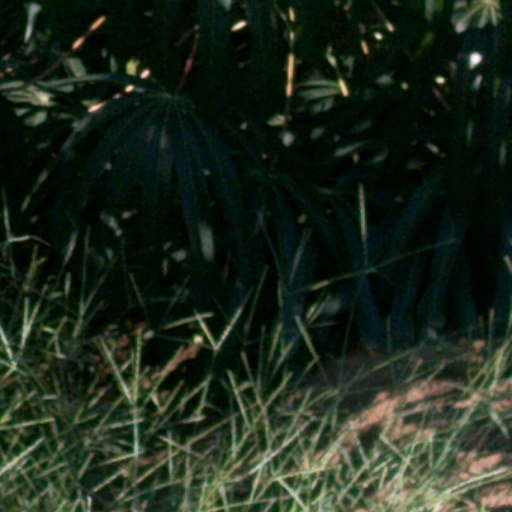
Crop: cassava